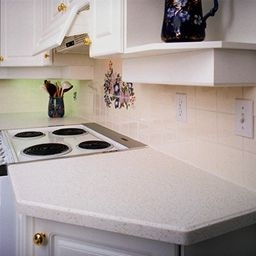
Room type: kitchen